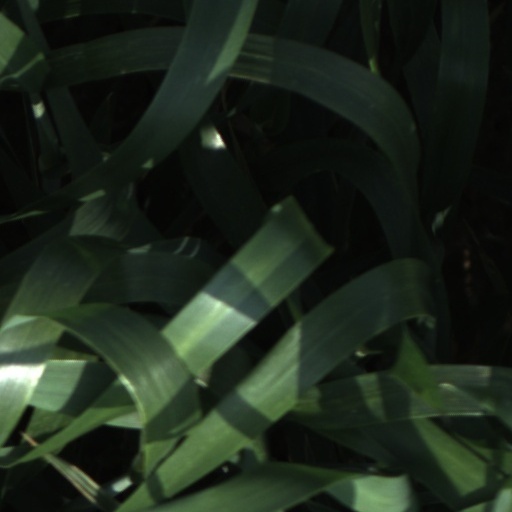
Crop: wheat